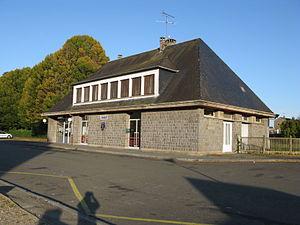
La gare de Mayenne en octobre 2011.
Mayenne est une commune de l'Ouest de la France, située à 250 km à l'ouest de Paris. C'est l'une des deux sous-préfectures du département de la Mayenne dans la région des Pays de la Loire.